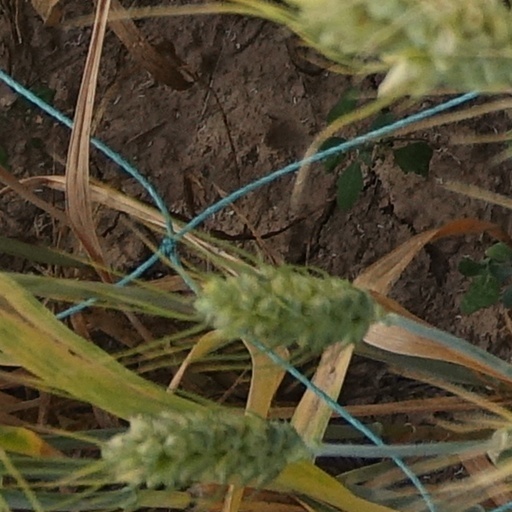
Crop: wheat